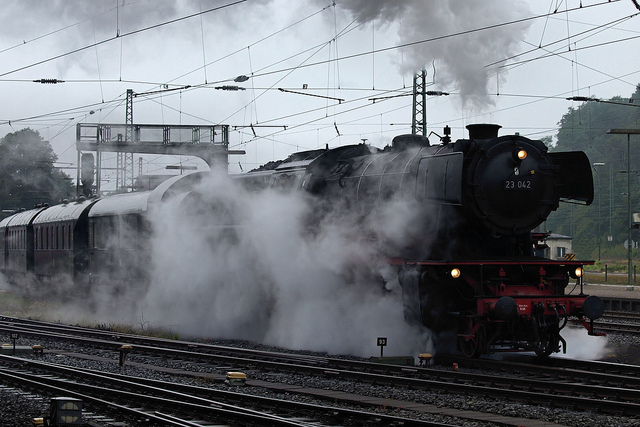
a black and red  train is going down its track

A train emits steam while sitting on the tracks.

A steam engine train rumbles down the tracks.